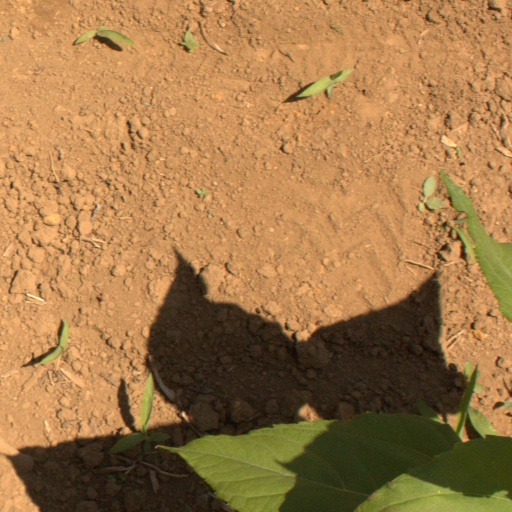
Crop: Jerusalem artichoke